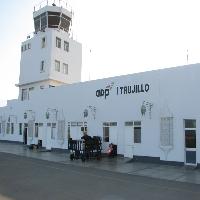
Weather: cloudy or overcast